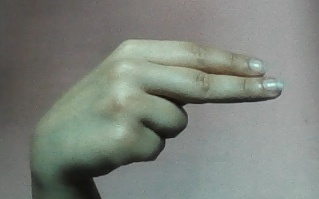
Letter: ain